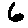
Label: 6